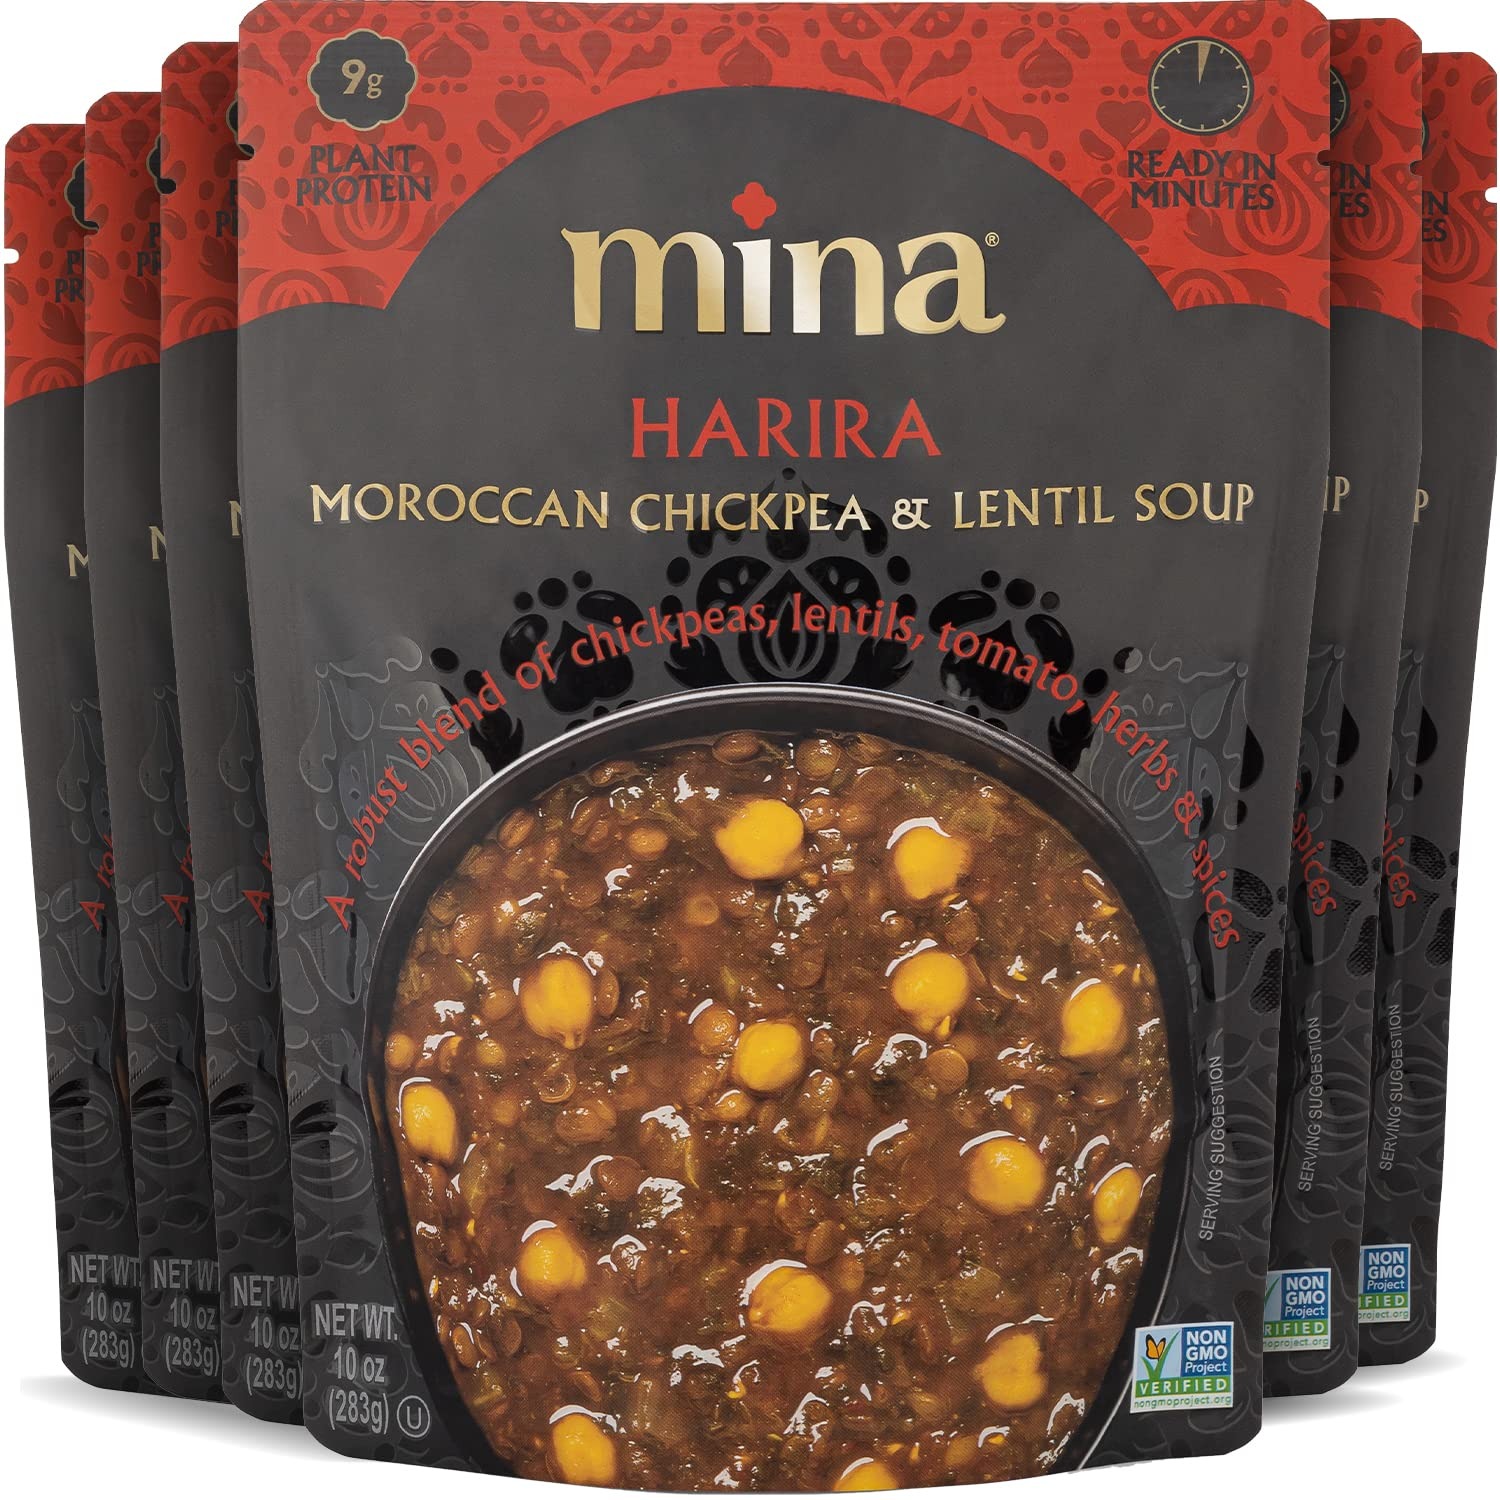
Item Name: Mina Harira, Moroccan Chickpea & Lentil Soup, Ready to Eat Meals,10 oz Gluten Free Soup, High In Plant Based Protein, Microwavable Soup, Vegan, Non-GMO, Packaged Meals & Side Dishes (Pack of 6)
Bullet Point 1: ADVENTURE: Embark on a culinary journey with Mina slow simmered Harira soup, a cherished family recipe that brings the authentic flavors of Morocco to your table. Perfectly crafted for your fast-paced life, just heat, love, and enjoy the taste of tradition in every bite!
Bullet Point 2: HEAT & EAT: No hassle, no fuss. Our Harira soup is fully cooked and ready to enjoy. Simply warm in the microwave for 1-2 minutes or heat on the stove-top until piping hot. Convenient and delicious, it’s ready whenever you are!
Bullet Point 3: GREAT TASTE: Delight in the rich, robust flavors packed into every spoonful. Our Harira soup is made with premium chickpeas, lentils, and traditional Moroccan seasonings, offering a taste that's both exotic and comforting. It's a satisfying meal that surprises with every bite.
Bullet Point 4: CONVENIENT: Our Moroccan Lentil soup is the perfect solution for busy days. Ready to eat straight from the package, it pairs wonderfully with rice, couscous, or your favorite bread. Whether you're looking for a quick vegan and vegetarian snack, a hearty side dish, or an easy on-the-go meal, Mina has you covered.
Bullet Point 5: WHOLESOME: Nourish your body with our 100% plant-based protein soup. Made from chickpeas and lentils, it’s Non-GMO Project Verified, Kosher, and Gluten-Free. Plus, with no added sugar and BPA-free packaging, you can enjoy a wholesome, nutritious meal that’s good for you and the planet.
Value: 60.0
Unit: Fl Oz

Price: 23.34